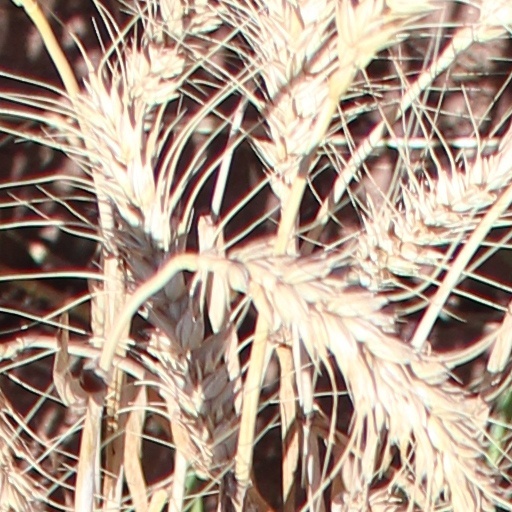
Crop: wheat